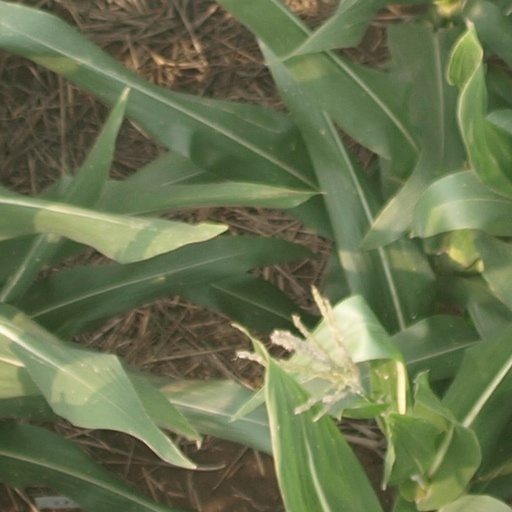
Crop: maize; corn